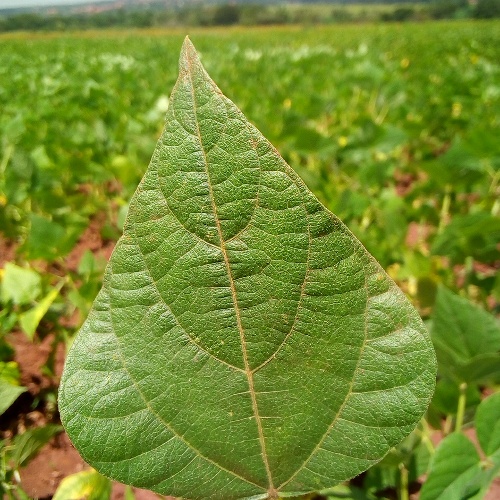
Leaf condition: healthy